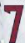
Number: 7